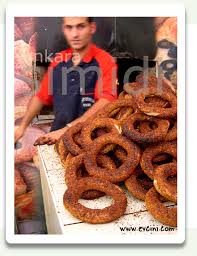
Yemek: simit